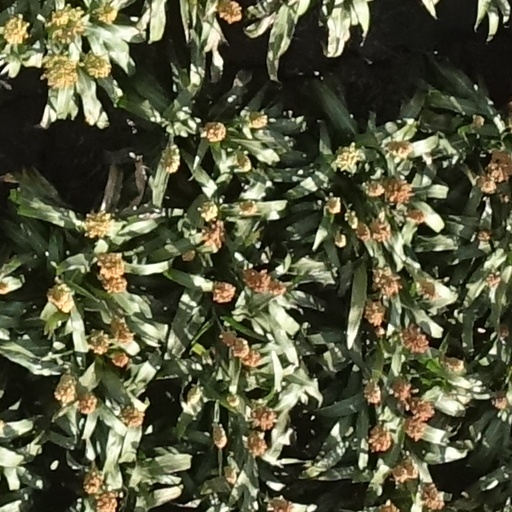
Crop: sorghum